Tridentine Mass

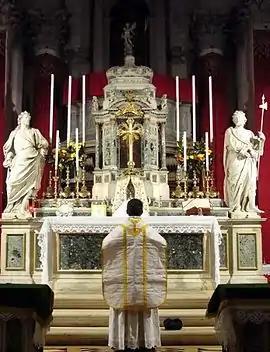
Prayers at the foot of the altar at a Low Mass

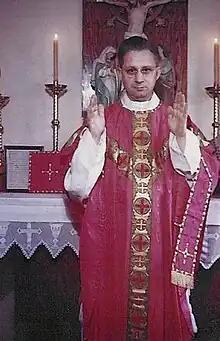
"Dominus vobiscum" ("The Lord be with you") before the Collect.

Thou wilt turn, O God, and bring us to life: (Ps. 84:7–8)